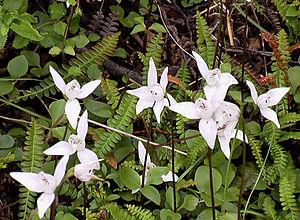
La phytorégion chilienne-patagonienne fait partie du royaume floristique de l'Holantarctique. Elle se situe dans la partie la plus australe d'Amérique du Sud. Elle est divisée en 5 provinces: Nord-chilienne, Centre-chilienne, La Pampa, Patagonienne et Province de Magellan. Cette phytorégion possède une végétation qui lui est propre, la différenciant des autres régions de l'Holantarctique.